Jujube tea

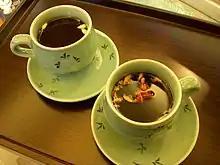

Jujube Tea is a traditional Chinese tea made from jujubes. The tea is deep ruby-brown to rich dark maroon in color and is abundant in iron, potassium, and vitamins B and C. It is often garnished with pine nuts.